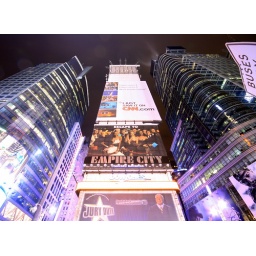
...some buildings close to Times Square. I like how the angle makes them tower over you...